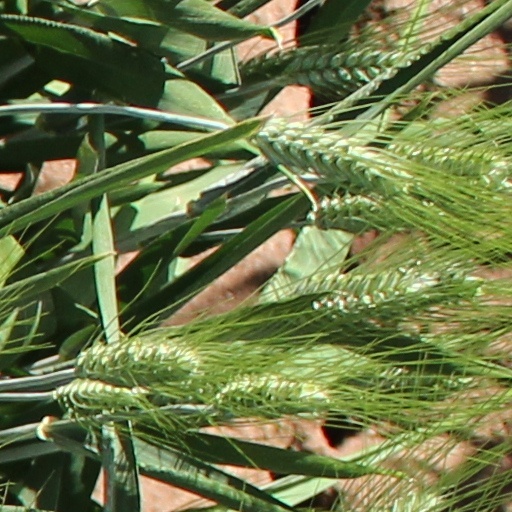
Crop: wheat